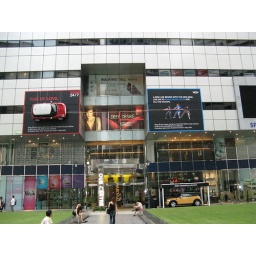
This building is situated somewhere near Shenton Way. You can actually see the car hanging down.